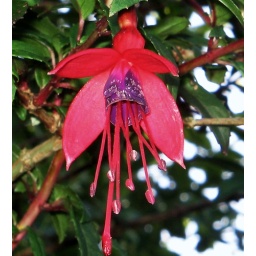
Beautiful Fuschia on our home farm. It is a tree that is everywhere in West Cork.